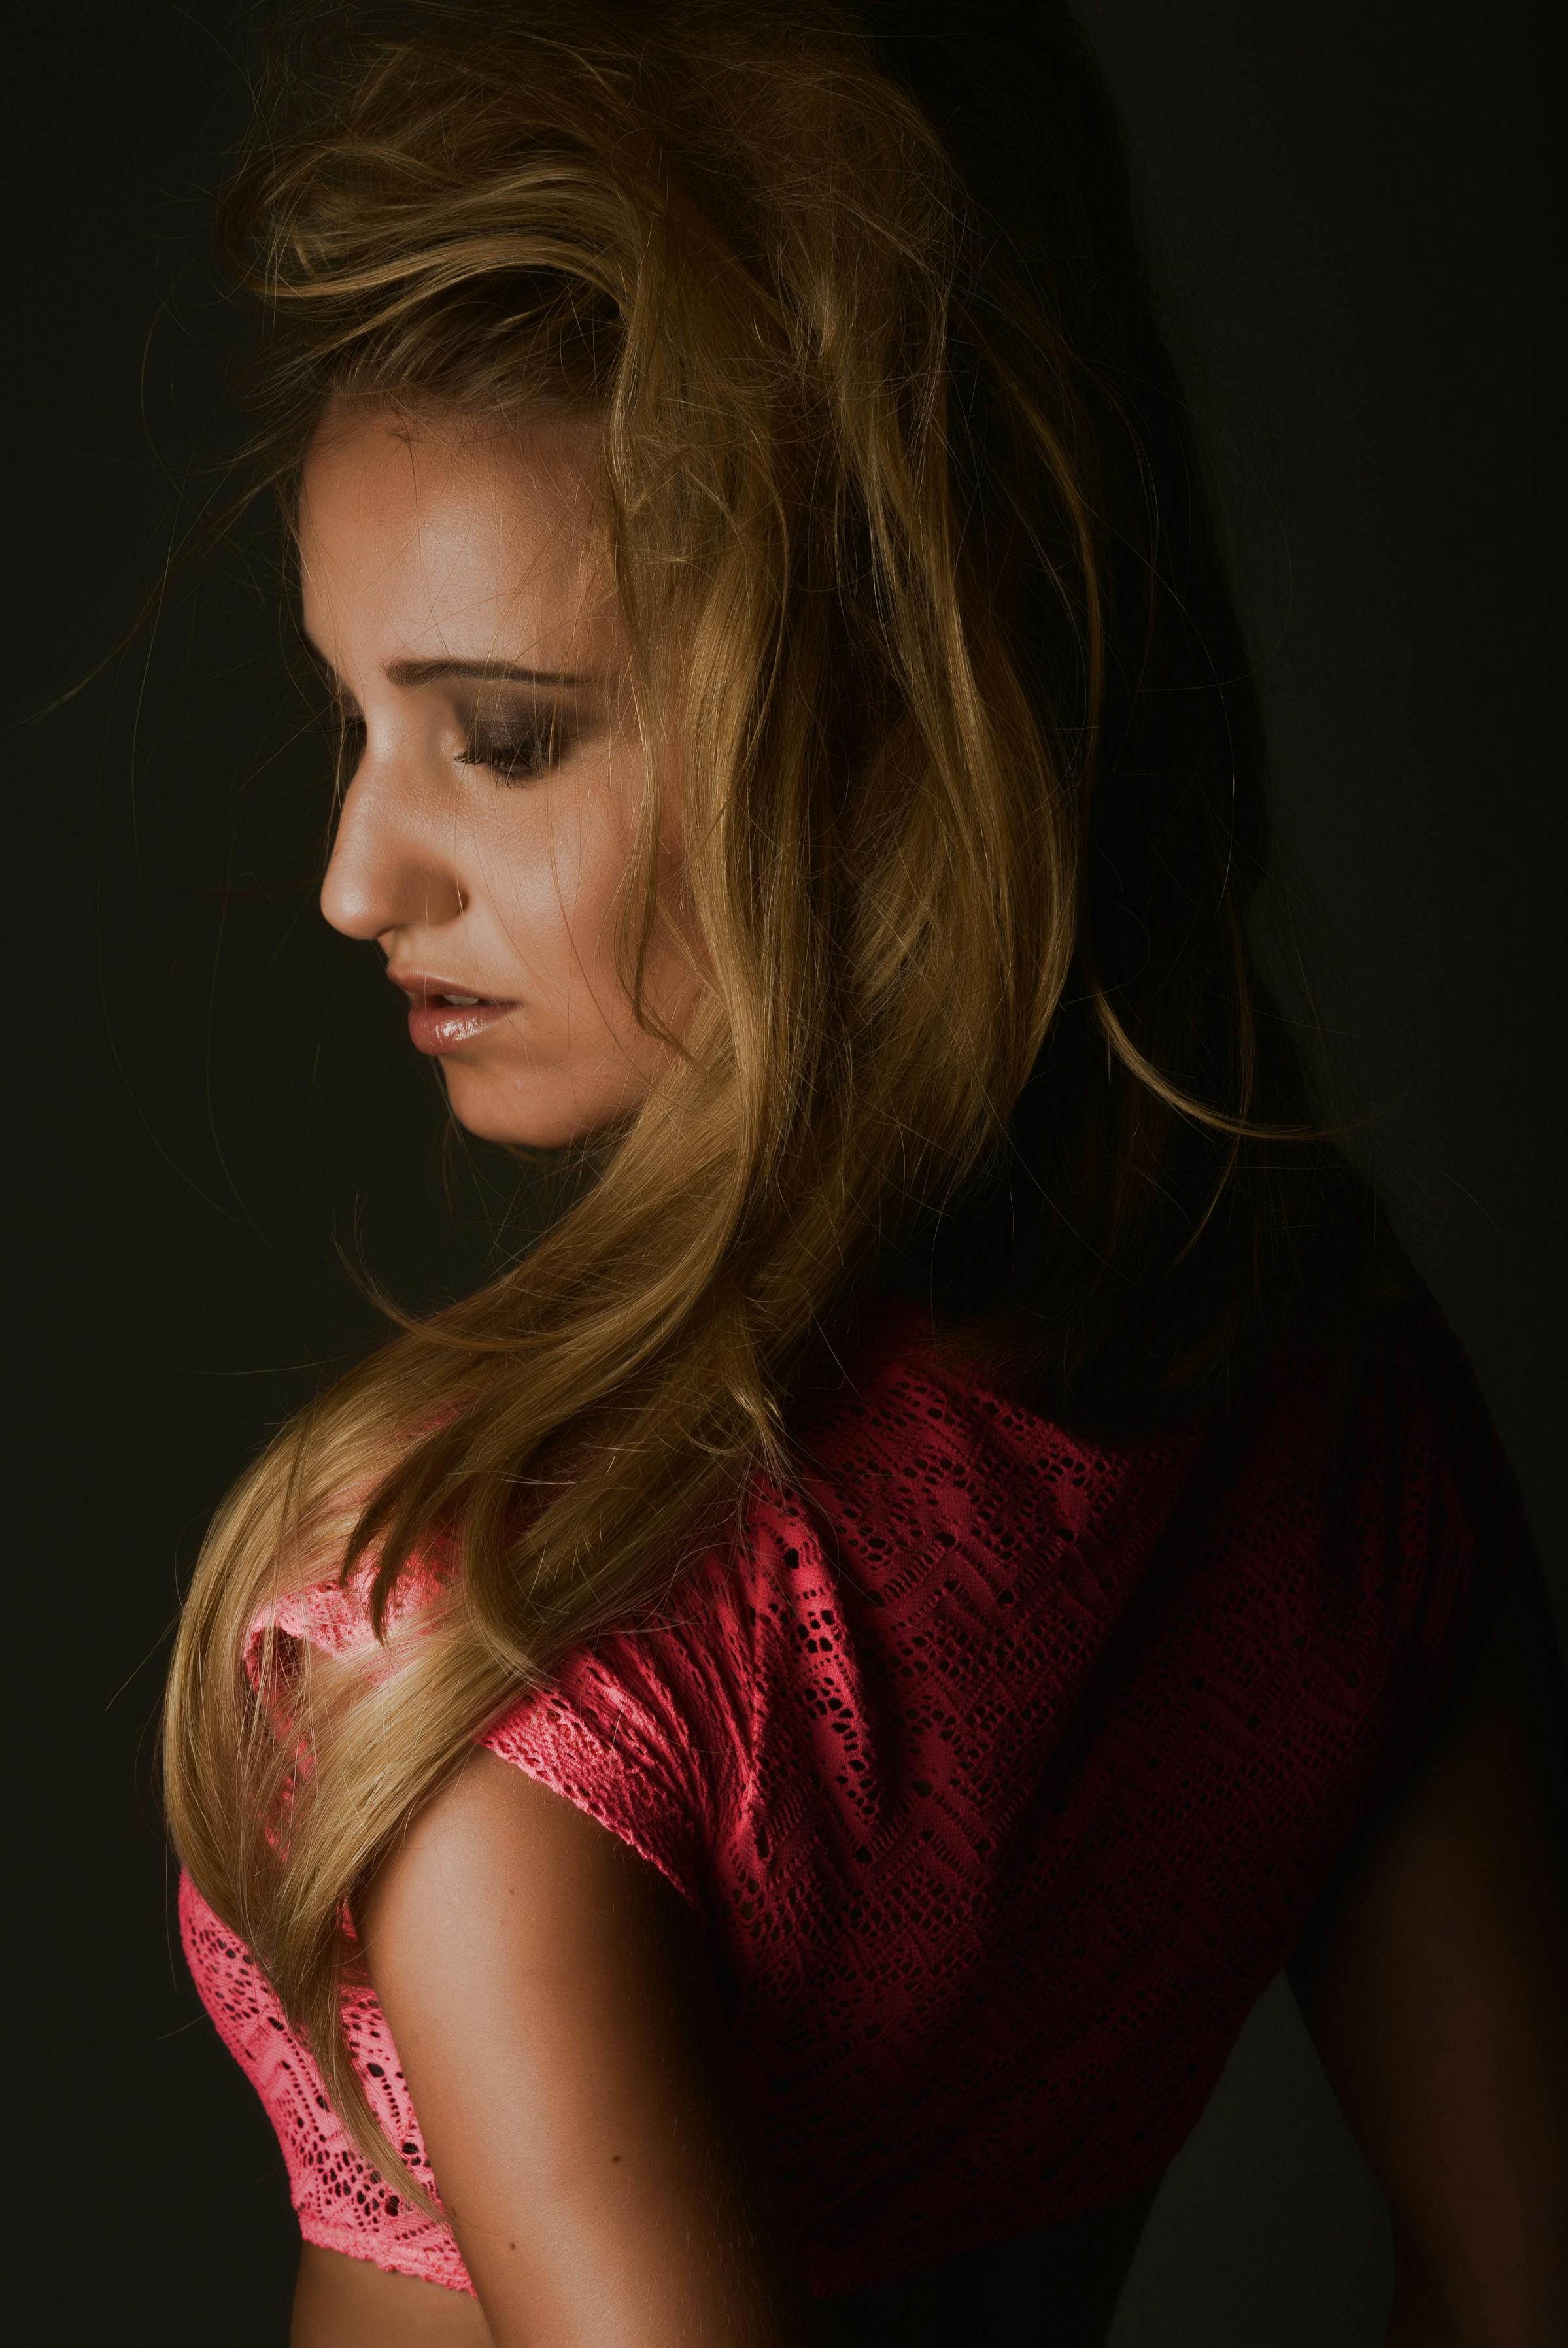
woman, lip, eyebrow, eyelash, flash photography, layered hair, black hair, chest, Step cutting, long hair, makeover, elbow, fashion model, darkness, brown hair, fashion design, jewellery, bangs, magenta, surfer hair, feathered hair, fashion accessory, hair coloring, flesh, portrait photography, day dress, portrait, cocktail dress, art model, human leg, red hair, photo shoot, cg artwork